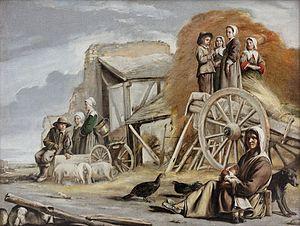
L'expression « société d'Ancien Régime » désigne dans cet article le mode d'organisation sociale qui a prévalu dans le royaume de France de la fin du XVIᵉ siècle à la fin du XVIIIᵉ siècle. L'Ancien Régime est en effet le nom donné au régime politique de l'histoire de France qui prévalait durant les deux siècles antérieurs à la Révolution française. Alexis de Tocqueville contribue à fixer le terme dans son ouvrage L'Ancien Régime et la Révolution. La plupart des historiens du XIXᵉ siècle font aussi débuter cette période avec l'accession au trône de France d'Henri IV en 1589, qui initie le règne de la branche de Bourbon.
1641 est une année commune commençant un mardi.